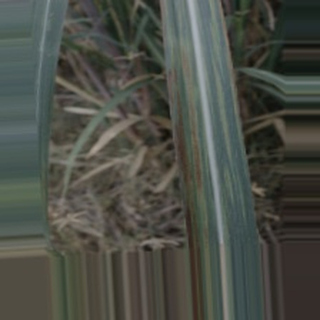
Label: sugarcane_bacterial_blight